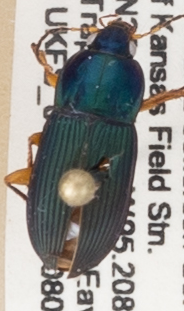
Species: Poecilus lucublandus
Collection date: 2019-08-06
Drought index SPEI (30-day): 0.494
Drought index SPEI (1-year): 1.69
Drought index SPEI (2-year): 0.738